Tucao Mastura

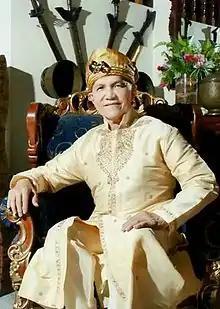
Datu Mastura in Royal clothes

Datu Tucao Ong Mastura (Full: Datu Ahmad Tucao Ong Mastura bin Sultan Kudarat; born September 3, 1946) is a Filipino politician. He is the younger brother of the lawyer, historian, professor and former Maguindanao First District and Cotabato City Congressman Datu Michael Mastura, and an older brother of Mayor Datu Armando Mastura of Sultan Mastura, Maguindanao.